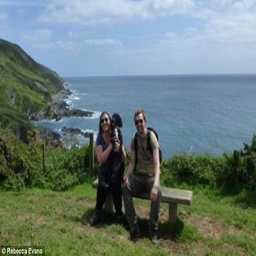
stop for a picture with person